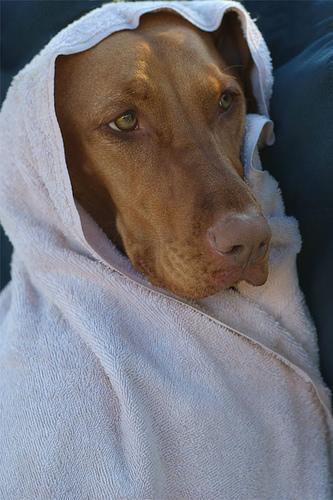
vizsla